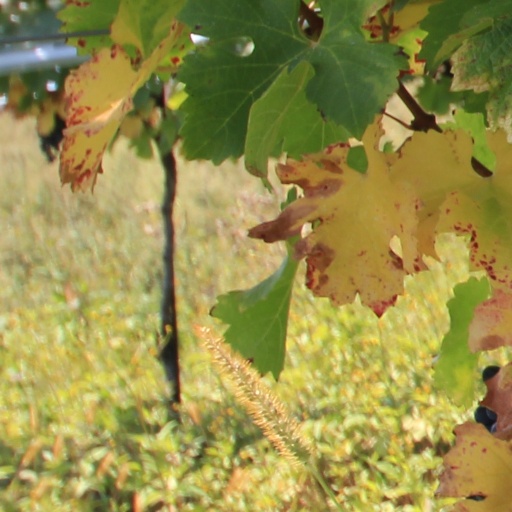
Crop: grape